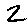
Label: 2